Economy of Bangladesh

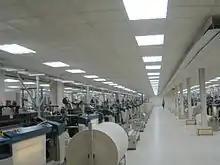
A Bangladeshi textile fabric plant

Bangladesh's textile industry, which includes knitwear and ready-made garments (RMG) along with specialised textile products, is the nation's number one export earner, accounting for $21.5 billion in 2013 – 80% of Bangladesh's total exports of $27 billion.